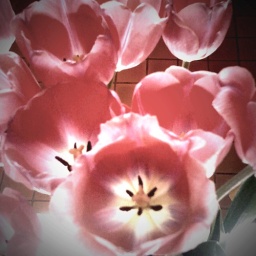
sun through the window / lights up flowers in a vase / today spring is calm